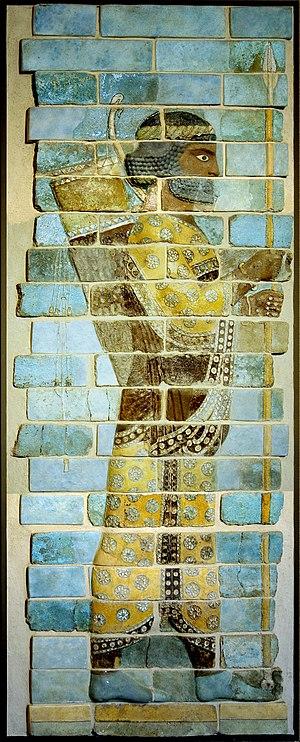
Lancier, détail de la frise des archers du palais de Darius à Suse.